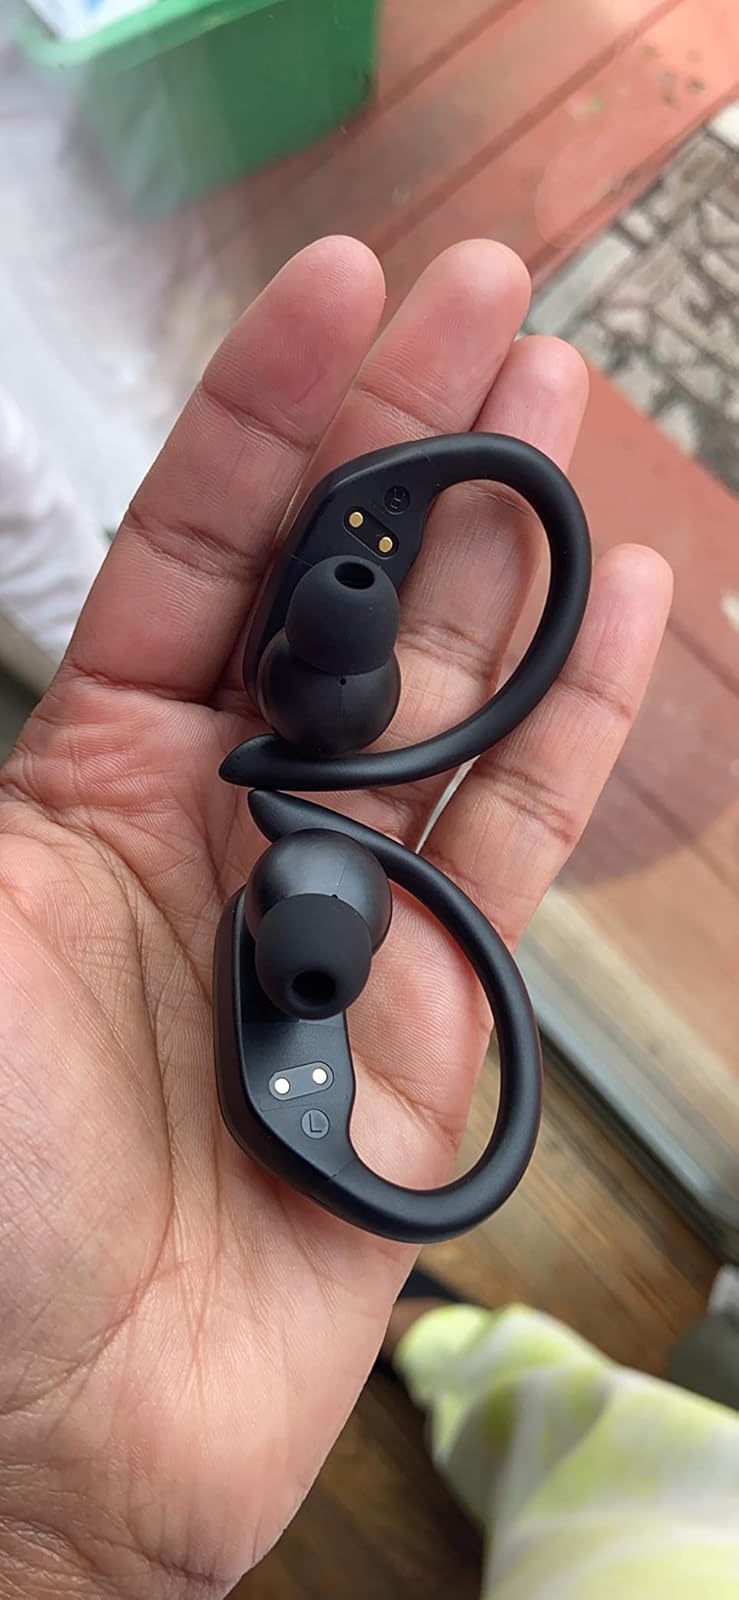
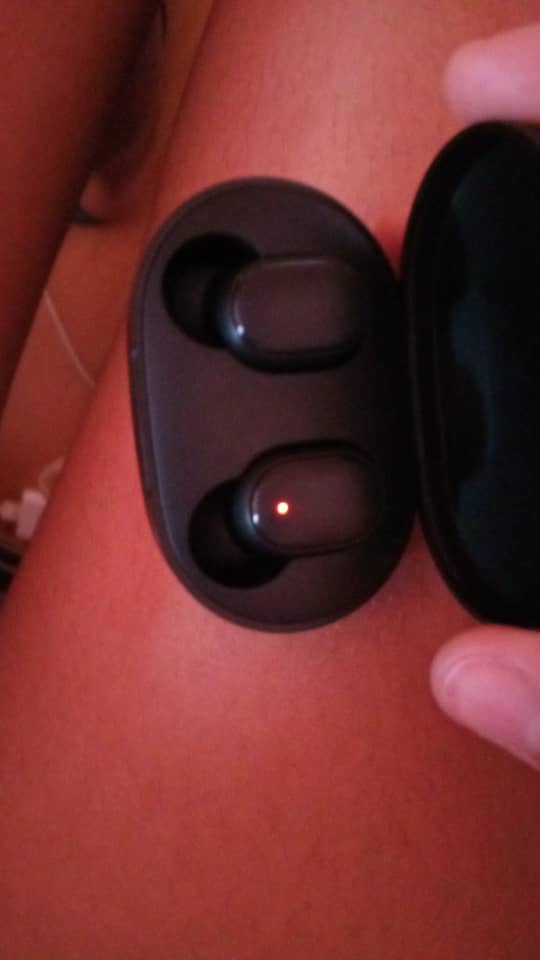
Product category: earbuds
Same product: no